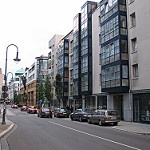
Label: street